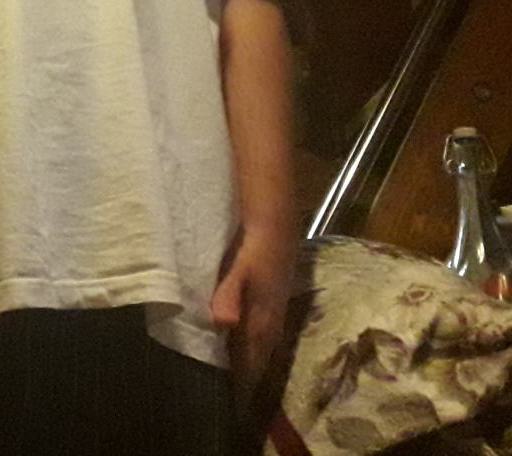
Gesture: no_gesture